Veterinarian

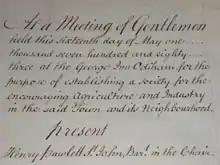
The Odiham Agricultural Society helped establish the veterinary profession in England.

The Odiham Agricultural Society was founded in 1783 in England to promote agriculture and industry, and played an important role in the foundation of the veterinary profession in Britain. A 1785 Society meeting resolved to "promote the study of Farriery upon rational scientific principles."